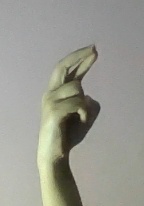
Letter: zay